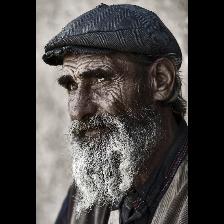
Label: Human